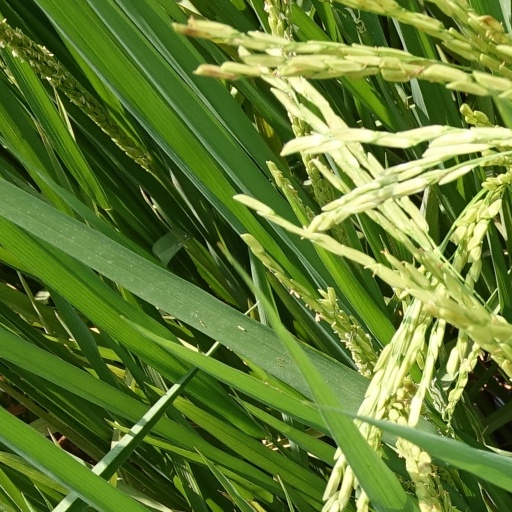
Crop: rice